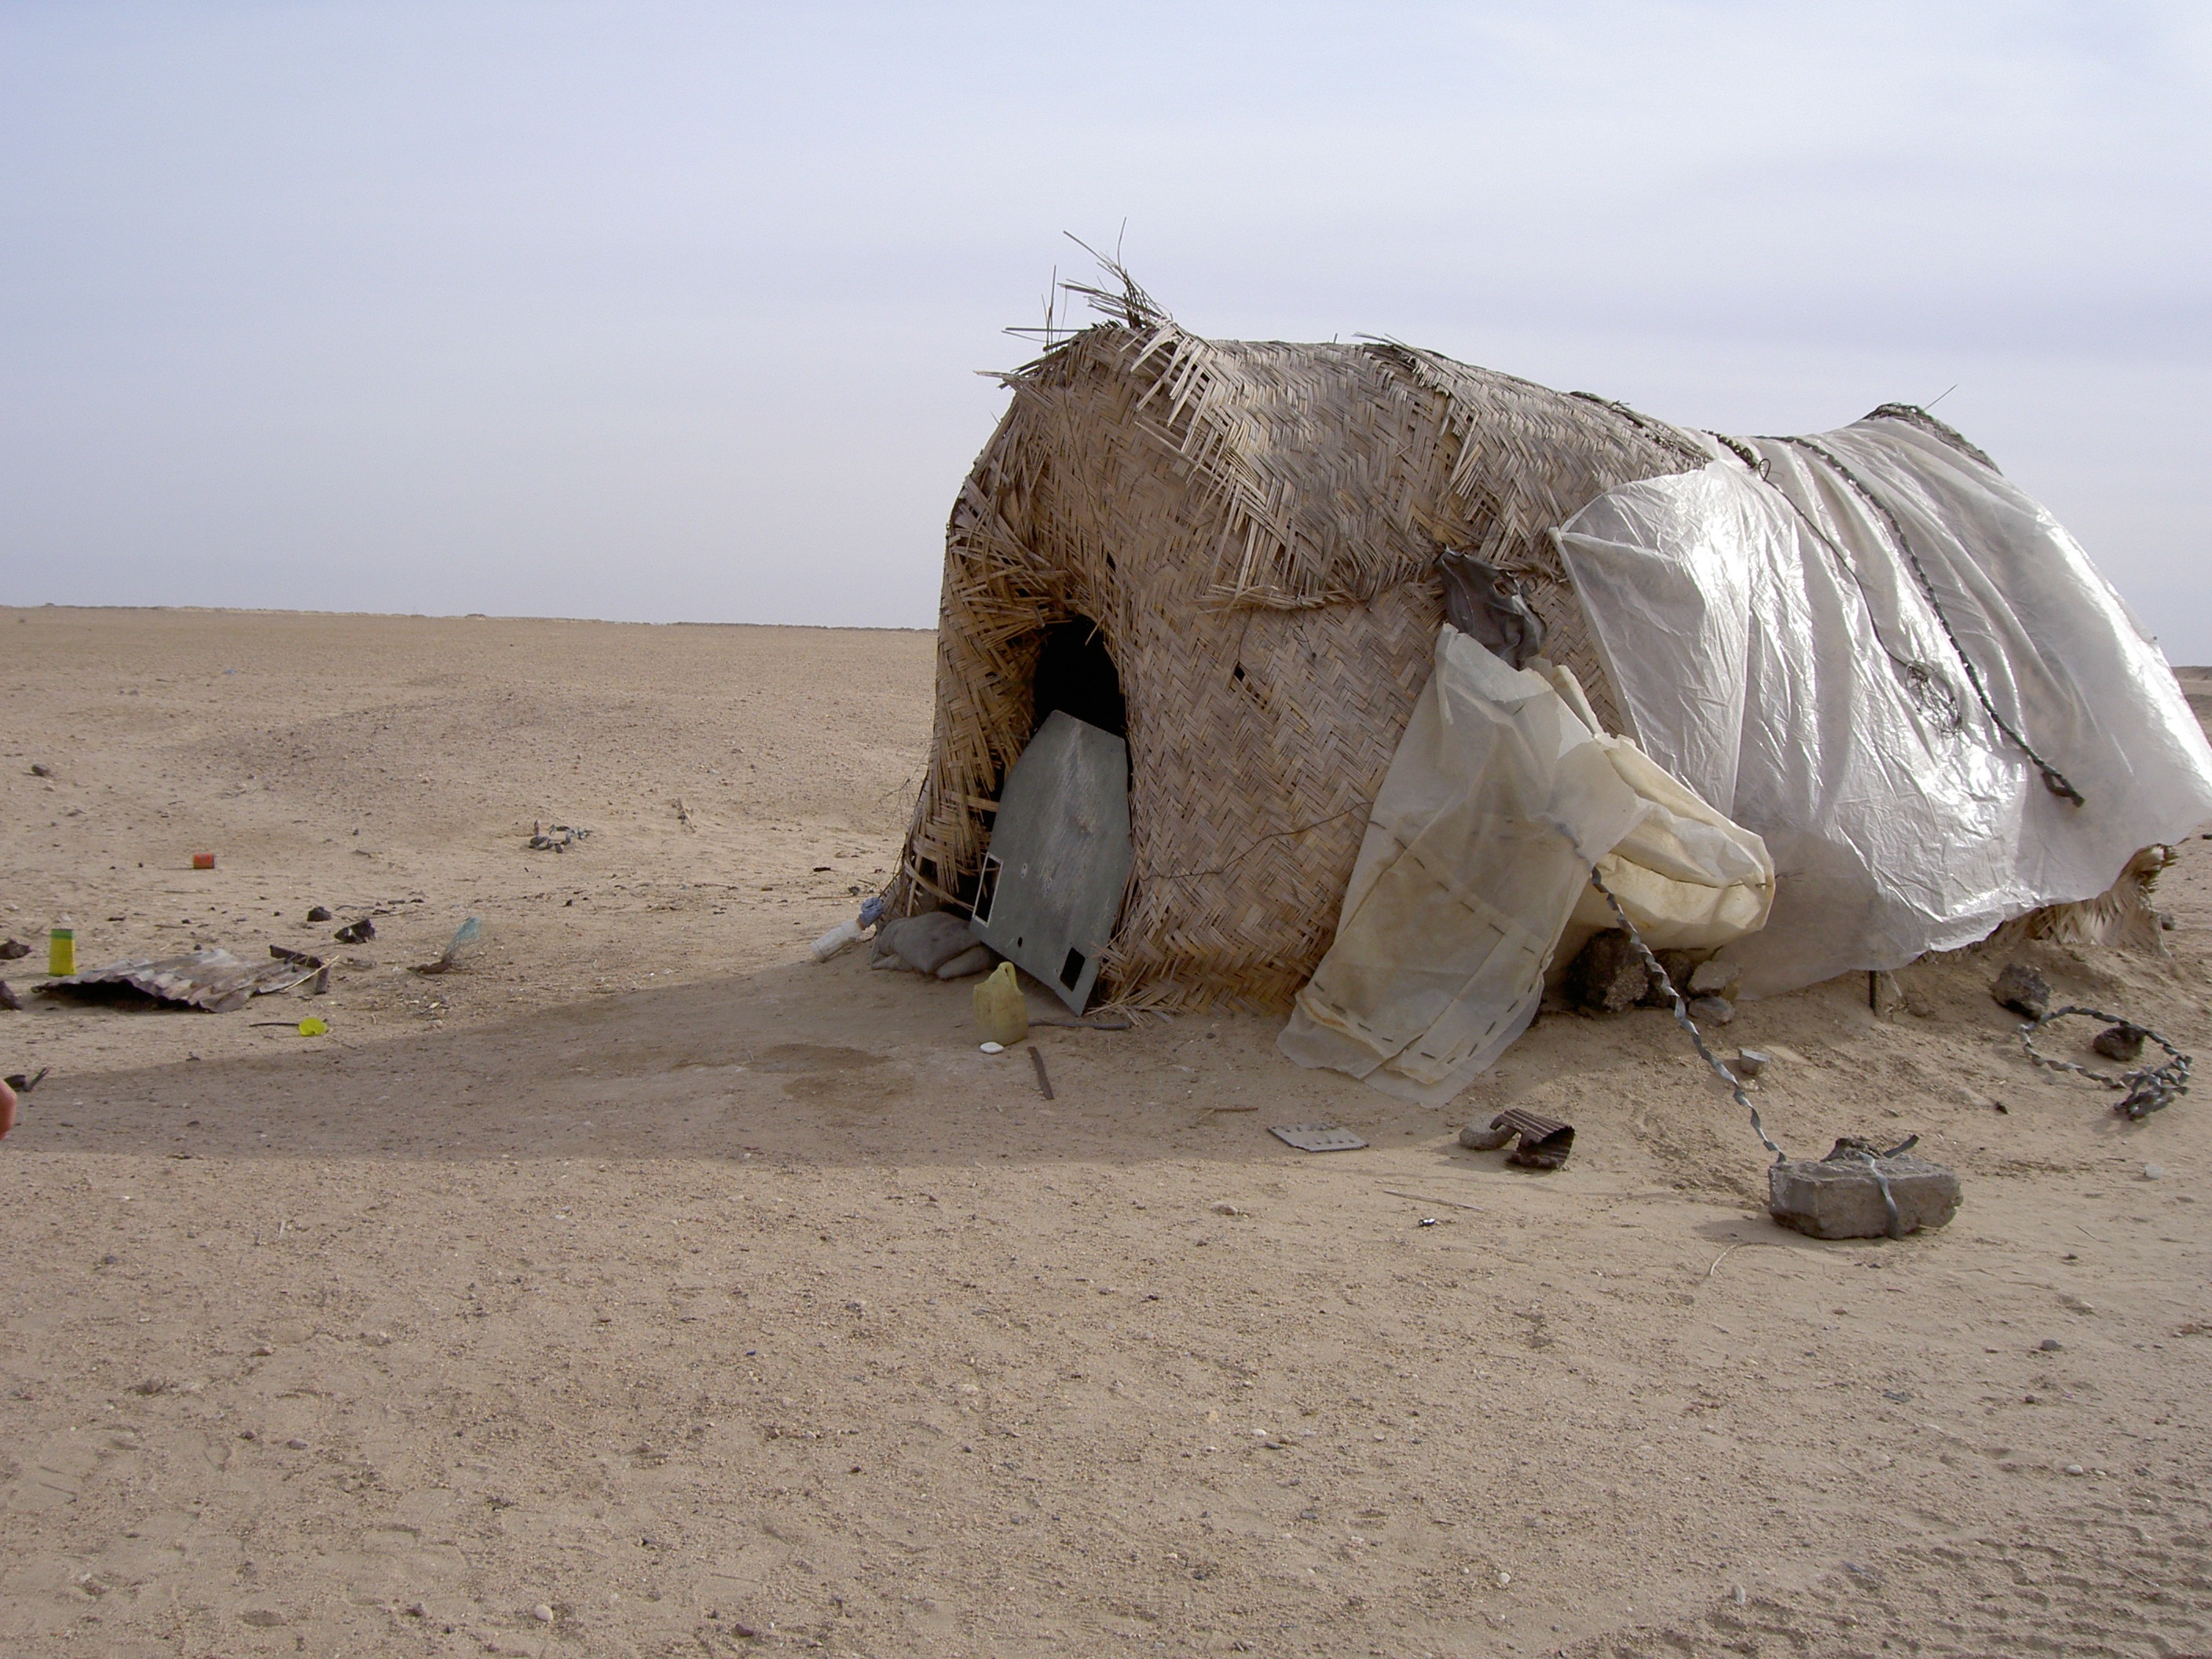
beach, landscape, sea, sand, rock, plastic, desert, monument, hut, camel, nomad, material, blank, blown, geology, temple, patches, siv, natural environment, presseninger